Sergei Polunin

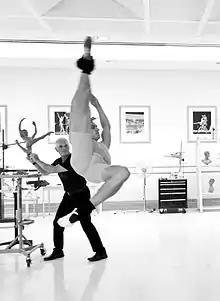
Polunin in Richard MacDonald's studio

Polunin made his feature film debut in the 2017 adaptation of "Murder on the Orient Express", followed by a performance in the 2018 film "Red Sparrow". Also in 2018, he appeared as Yuri Soloviev in the Rudolf Nureyev biopic "The White Crow", directed by Ralph Fiennes.